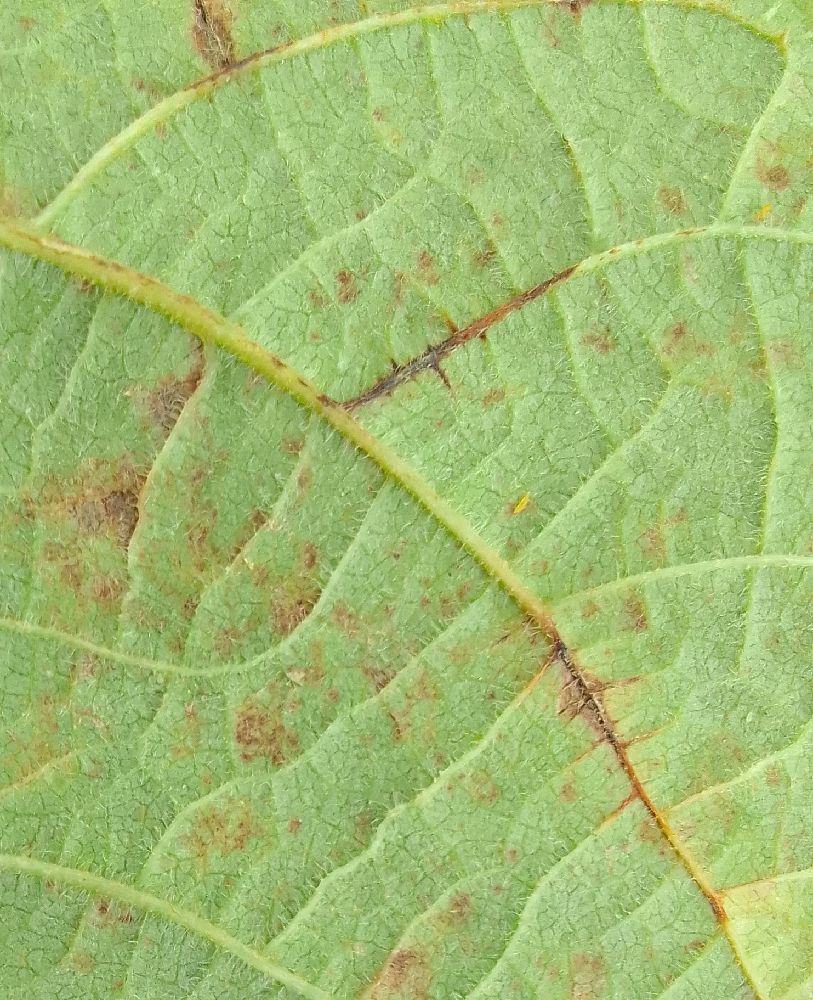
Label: anthracnose